Stühlinger Bridge

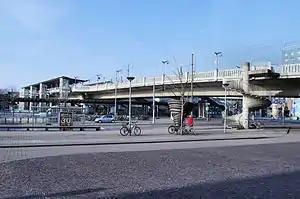
Stühlinger Bridge

The Stühlinger bridge was made of prestressed concrete for tramways, pedestrians and cyclists in Freiburg im Breisgau. It connects the Bertoldstraße with the Wannerstraße. In doing so, it crosses the Bismarckallee, the central bus station, the main railway station Hauptbahnhof, the Wetzingerstraße and the Stühlinger Church Square. The right short individual sections make it seem like an inner-city viaduct or an elevated highway in proportion to the whole length.